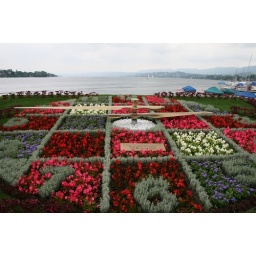
A clock made out of flowers in Zurich